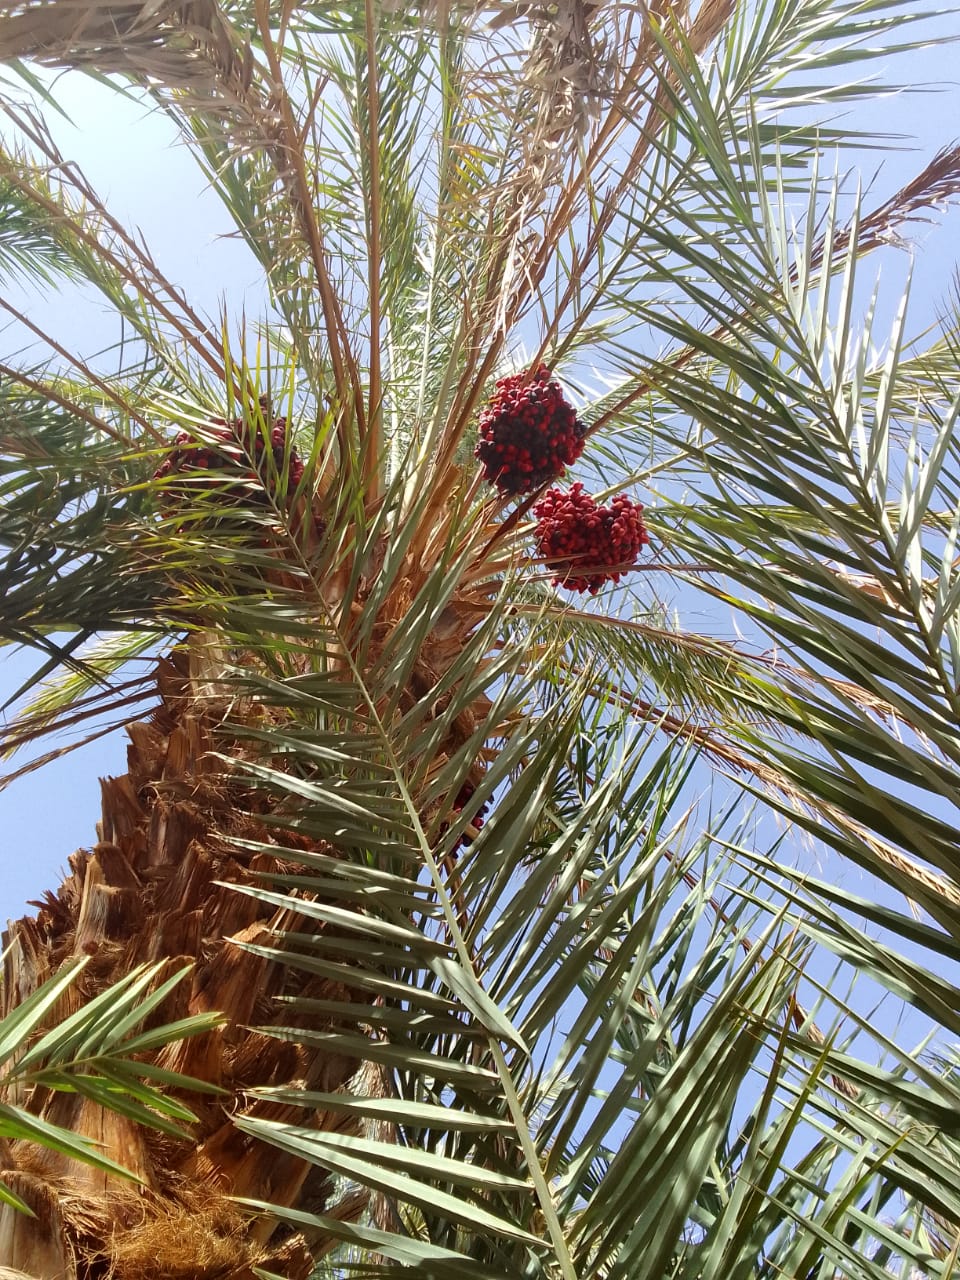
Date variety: bouisthami